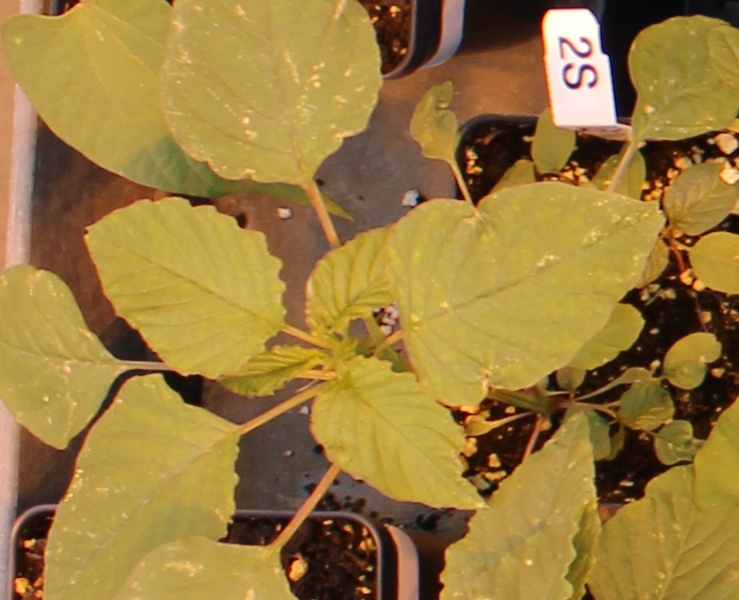
Label: Palmer Amaranth